New South Wales Football Association

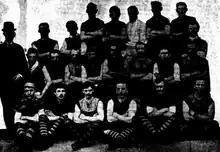
Waratah Football Club in 1890; the club was pivotal in the revival of Australian rules in Sydney from the 1870s

Harry Hedger and George Walker, rugby players of the Waratah Football Club were among the first to agitate for the adoption of Australian rules in New South Wales, citing the enormous popularity of the code in the rival colony of Victoria. Having learned the game playing test matches against the Carlton Football Club of Melbourne in 1877 many others urged others to put aside their intercolonial rivalry and take up the sport.